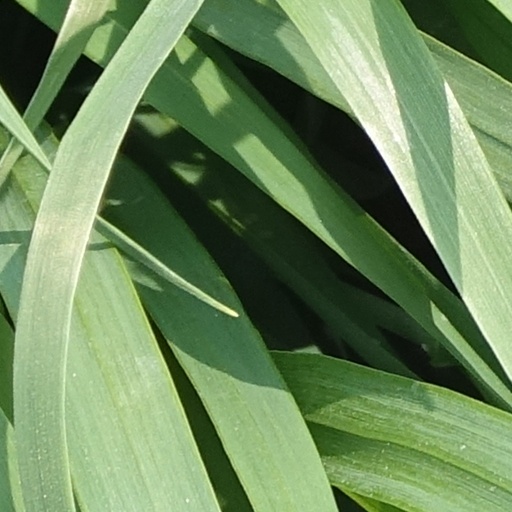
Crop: wheat